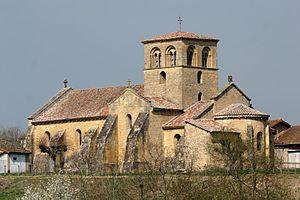
L'église Saint-Marcel d'Iguerande est une église de style roman du XIᵉ siècle consacrée à saint Marcel, après l'avoir été à Saint-André.Elle se situe à Iguerande en Saône-et-Loire en Bourgogne-Franche-Comté. Elle est classée monument historique depuis le 22 octobre 1913.
Iguerande est une commune française située dans le département de Saône-et-Loire en région Bourgogne-Franche-Comté.
À l'extrême sud de la Bourgogne, le Brionnais a été, aux XIᵉ et XIIᵉ siècles, un foyer majeur de développement de l'art roman. Partagée entre l'influence grandissante de l'abbaye de Cluny dans la région et de la présence de plusieurs établissements monastiques dépendants de l'évêché d'Autun, centre religieux important du monde de la chrétienté, la région s'est vue dotée de très nombreuses églises et chapelles, entièrement ou partiellement romanes, souvent richement décorées et lumineuses, qui témoignent de l'art roman brionnais qui fera école par la suite jusque dans l'Allier, la Loire, et même Vézelay.